2017 Virginia 529 College Savings 250

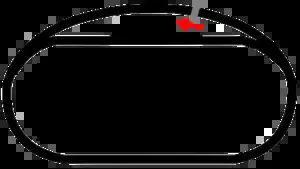
The layout of Richmond Raceway, the venue where the race was held.

Richmond Raceway (RR), formerly known as Richmond International Raceway (RIR), is a 3/4-mile (1.2 km), "D"-shaped, asphalt race track located just outside Richmond, Virginia in Henrico County. It hosts the NASCAR Cup Series, the NASCAR Xfinity Series, NASCAR Camping World Truck Series and the IndyCar series. Known as "America's premier short track", it formerly hosted two USAC sprint car races.